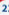
Number: 2